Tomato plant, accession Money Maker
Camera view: vertical (180 deg); turntable rotation: 30 degrees
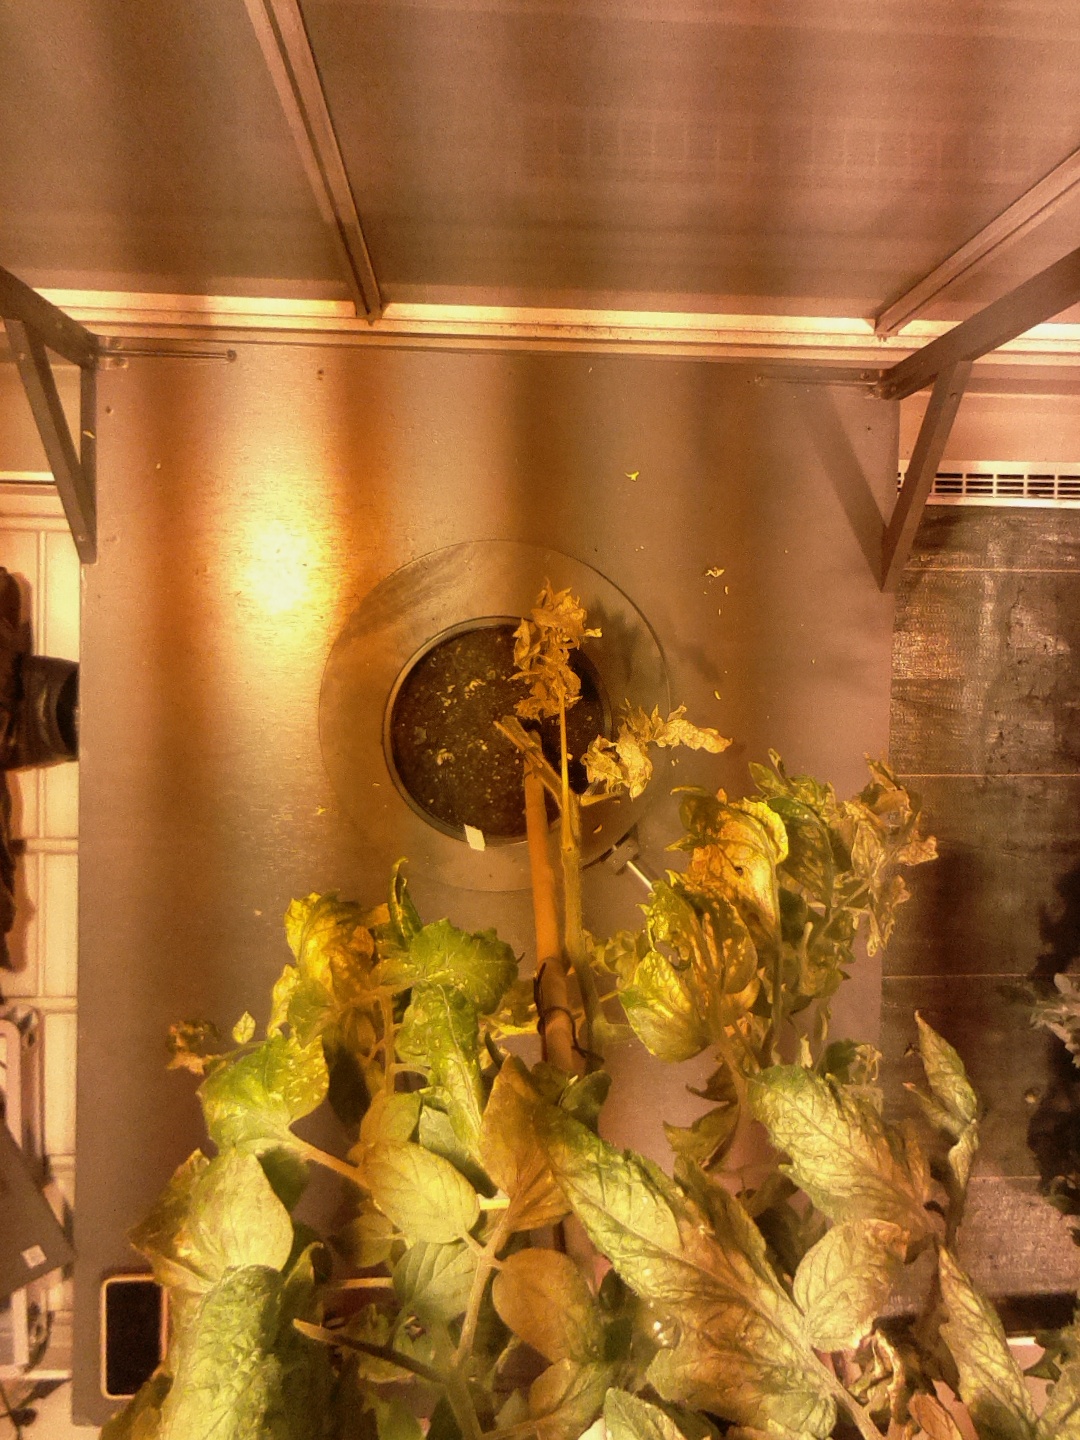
BBCH growth stage 72: 20%-30% of final fruit size